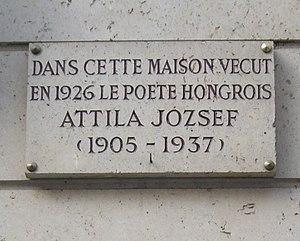
Plaque apposée au n° 4 de la rue du Vieux-Colombier, Paris 6e, où habita le poète Attila József (1905-1937) en 1926.Magyar: József Attila (1905–1937) költő emléktáblája annak az egykori szállodának a falán, ahol 1926-ban lakott. (4 rue du Vieux-Colombier, Párizs VI. ker.)
La rue du Vieux-Colombier est une rue du 6ᵉ arrondissement de Paris.
Attila József, né le 11 avril 1905 à Budapest et mort le 3 décembre 1937 à Balatonszárszó au bord du lac Balaton, est un poète hongrois. Poète de la révolte, son poème De l'air !, écrit avant la Seconde Guerre mondiale pendant le régime dictatorial de Horthy, fut repris par les Hongrois en octobre 1956, et a fait la première page de la revue estudiantine Po Prostu en 1956, revue d'intellectuels publiée de 1947 à 1957